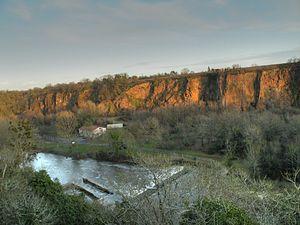
Pont Caffino, site de loisirs au bord de la Maine entre Château-Thébaud et Maisdon-sur-Sèvre.
Maisdon-sur-Sèvre est une commune de l'Ouest de la France, située dans le département de la Loire-Atlantique, en région Pays de la Loire.
Château-Thébaud est une commune de l'Ouest de la France, située dans le département de la Loire-Atlantique, en région Pays de la Loire.